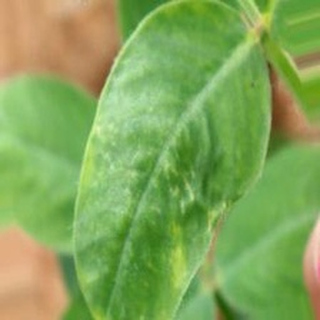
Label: groundnut_nutrition_deficiency